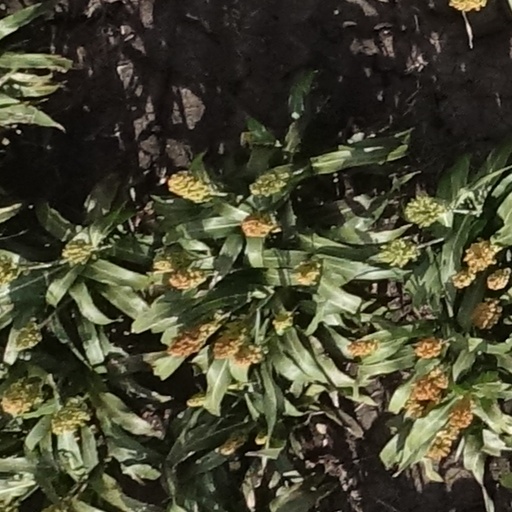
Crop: sorghum